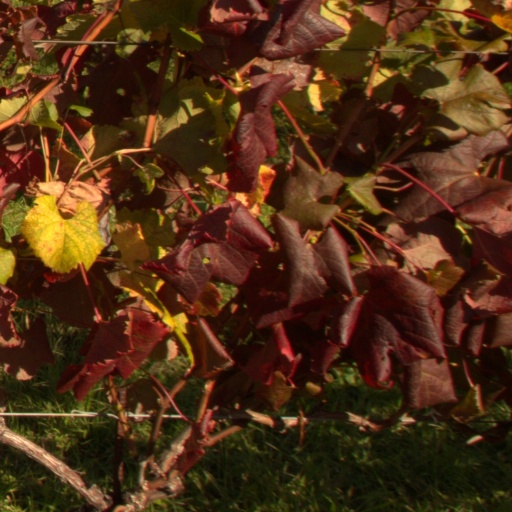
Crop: grape